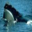
Label: whale